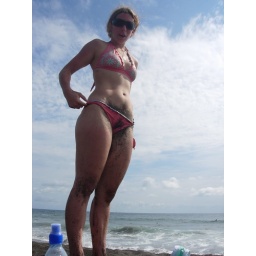
standing tall, and covered in sand